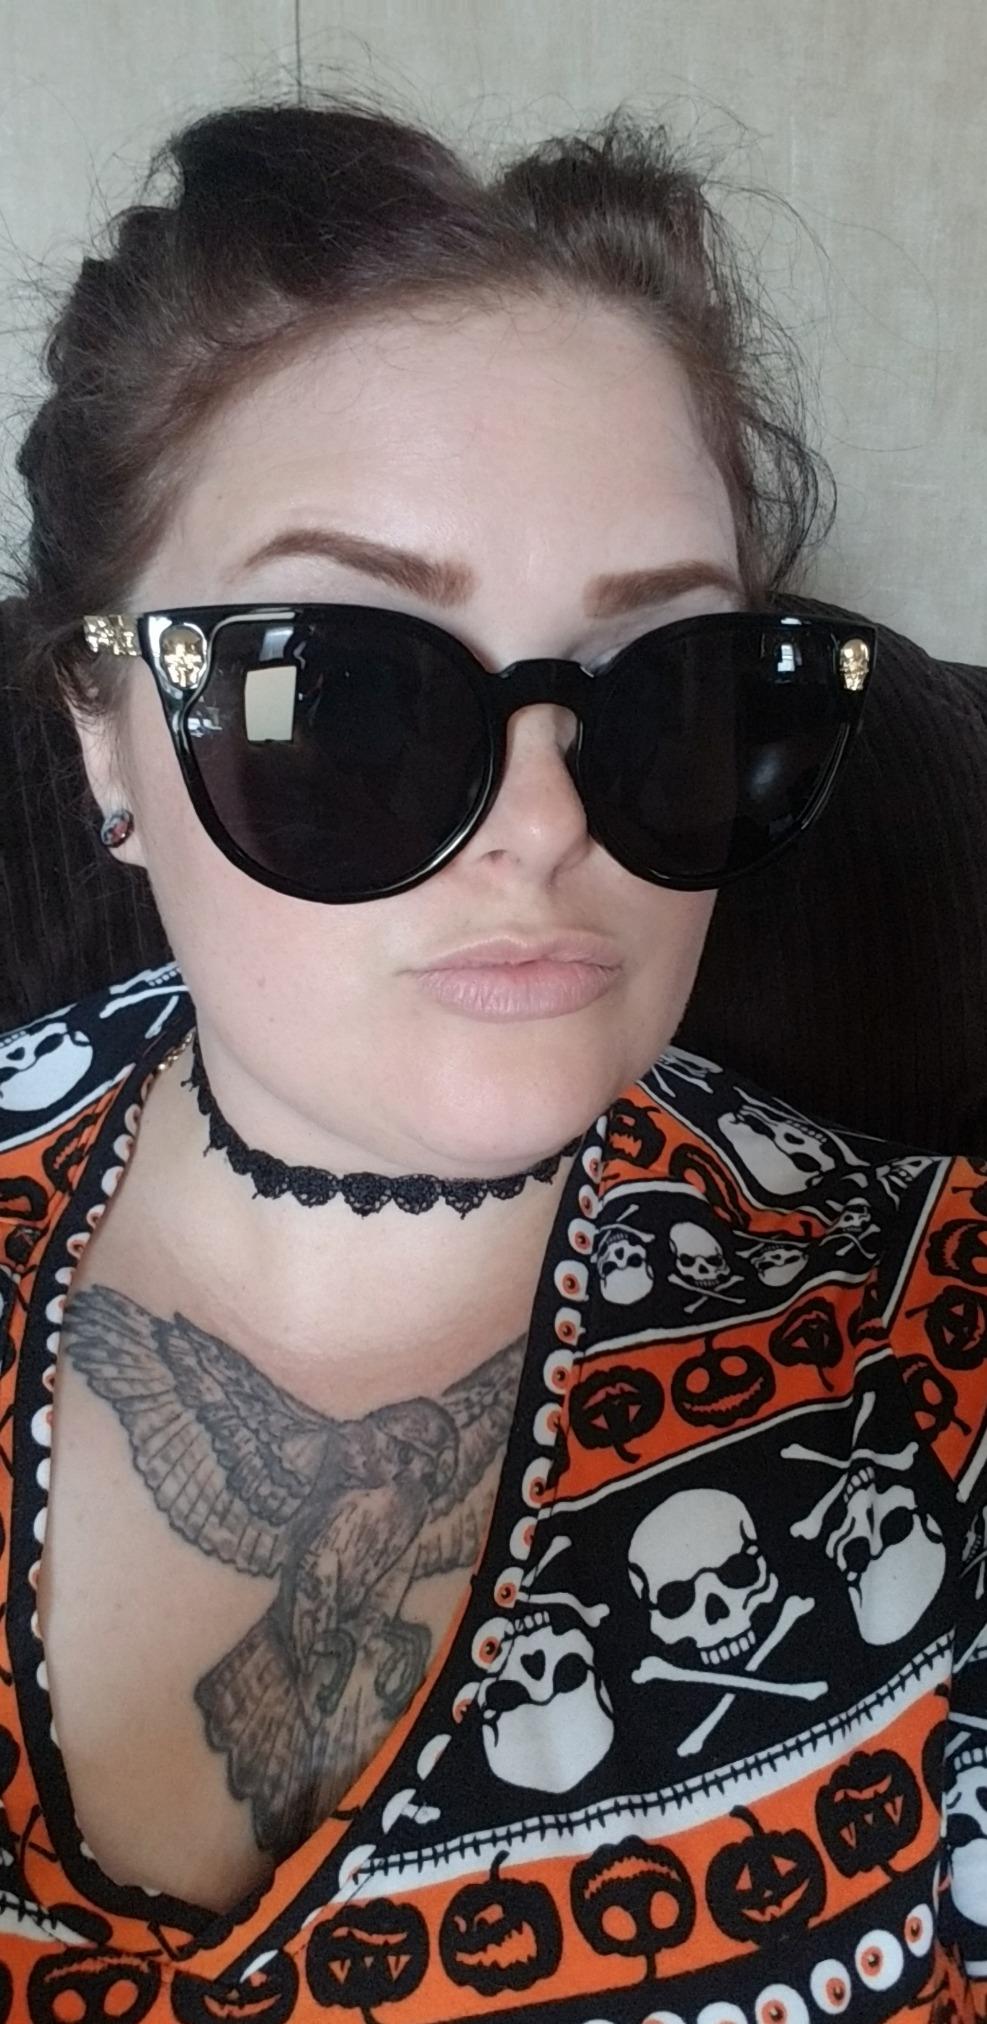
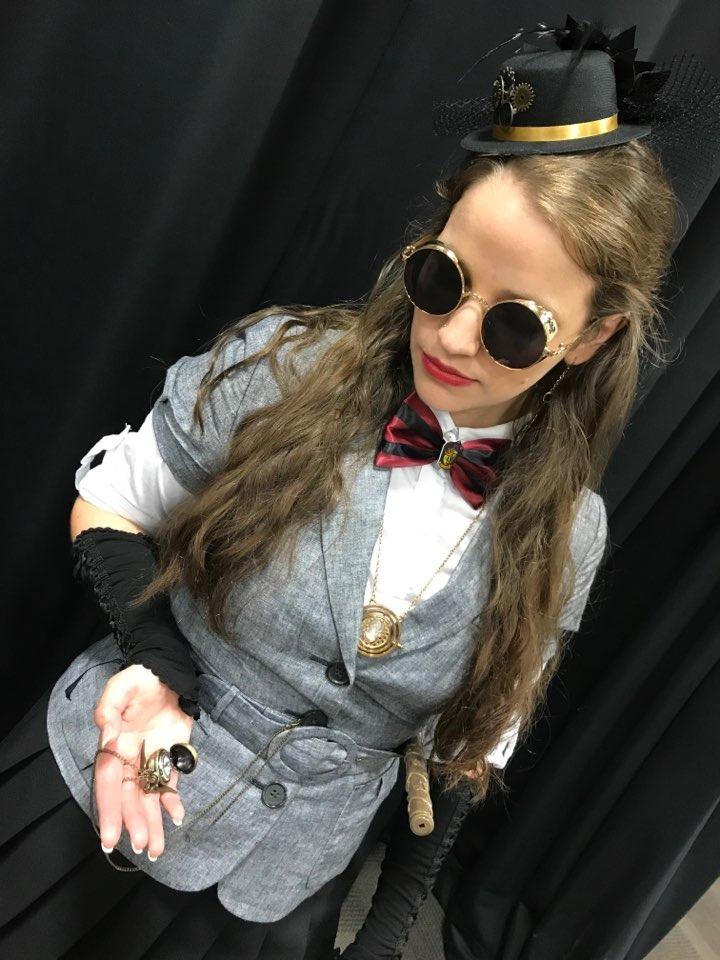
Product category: accessories_sunglasses
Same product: no